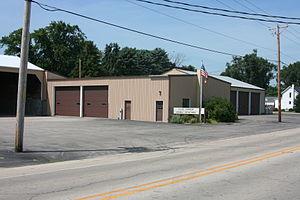
Flagg Township est un township du comté d'Ogle dans l'Illinois, aux États-Unis. Le township est fondé le 6 novembre 1849 et baptisé en référence à Richard P. Flagg, un pionnier.